Operational Camouflage Pattern

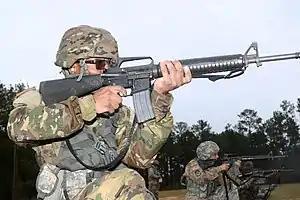
U.S. Army soldiers wearing OCP uniforms mixed with legacy UCP equipment while shooting M16A2s at a shooting range.

The ACU patterned in OCP first became available to U.S. Army soldiers on 1 July 2015, at 20 locations in the contiguous United States and in South Korea, with first-day sales exceeding $1.4 million. More installations began sales later in 2015, although soldiers deploying on real-world missions began receiving uniforms and equipment printed in OCP before that date. The color of the T-shirt and belt worn with the OCP ACU are Tan 499, as opposed to the desert sand color for the previous uniform, although soldiers were allowed to continue to wear the older color T-shirts, belts, and boots until October 2019. Body armor, packs, and pouches in previous UCP and MultiCam patterns will be worn until they can be replaced with OCP.